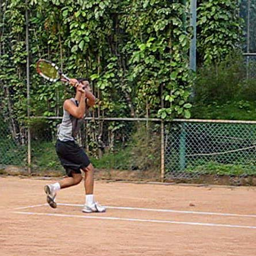
A person standing on a tennis court holding a tennis racquet.
A person taking a swing at a tennis ball
A man is holding a tennis racket as if he has just finished hitting the ball.
a man holding a tennis racket on a tennis court.
A man engaging in a game of tennis on a court.